National Research and Innovation Agency

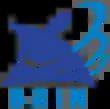
BRIN logo from 28 April 2021 to 10 August 2021

On 10 August 2021, as part of leaving the past, and the legacy of the "Ristek" era, behind, BRIN introduced a new logo. The change of the logo was announced at the same time of 26th National Technology Awakening Day celebration. The logo was drawn by Triawan Munaf [], former chief of the Creative Economy Agency of Jokowi's previous Working Cabinet. The new logo was a stylized integration of the previous logos of LIPI, BPPT, LAPAN, and BATAN. At the ceremony, Chairman Handoko announced the finalization of the upcoming draft of the BRIN lineup.